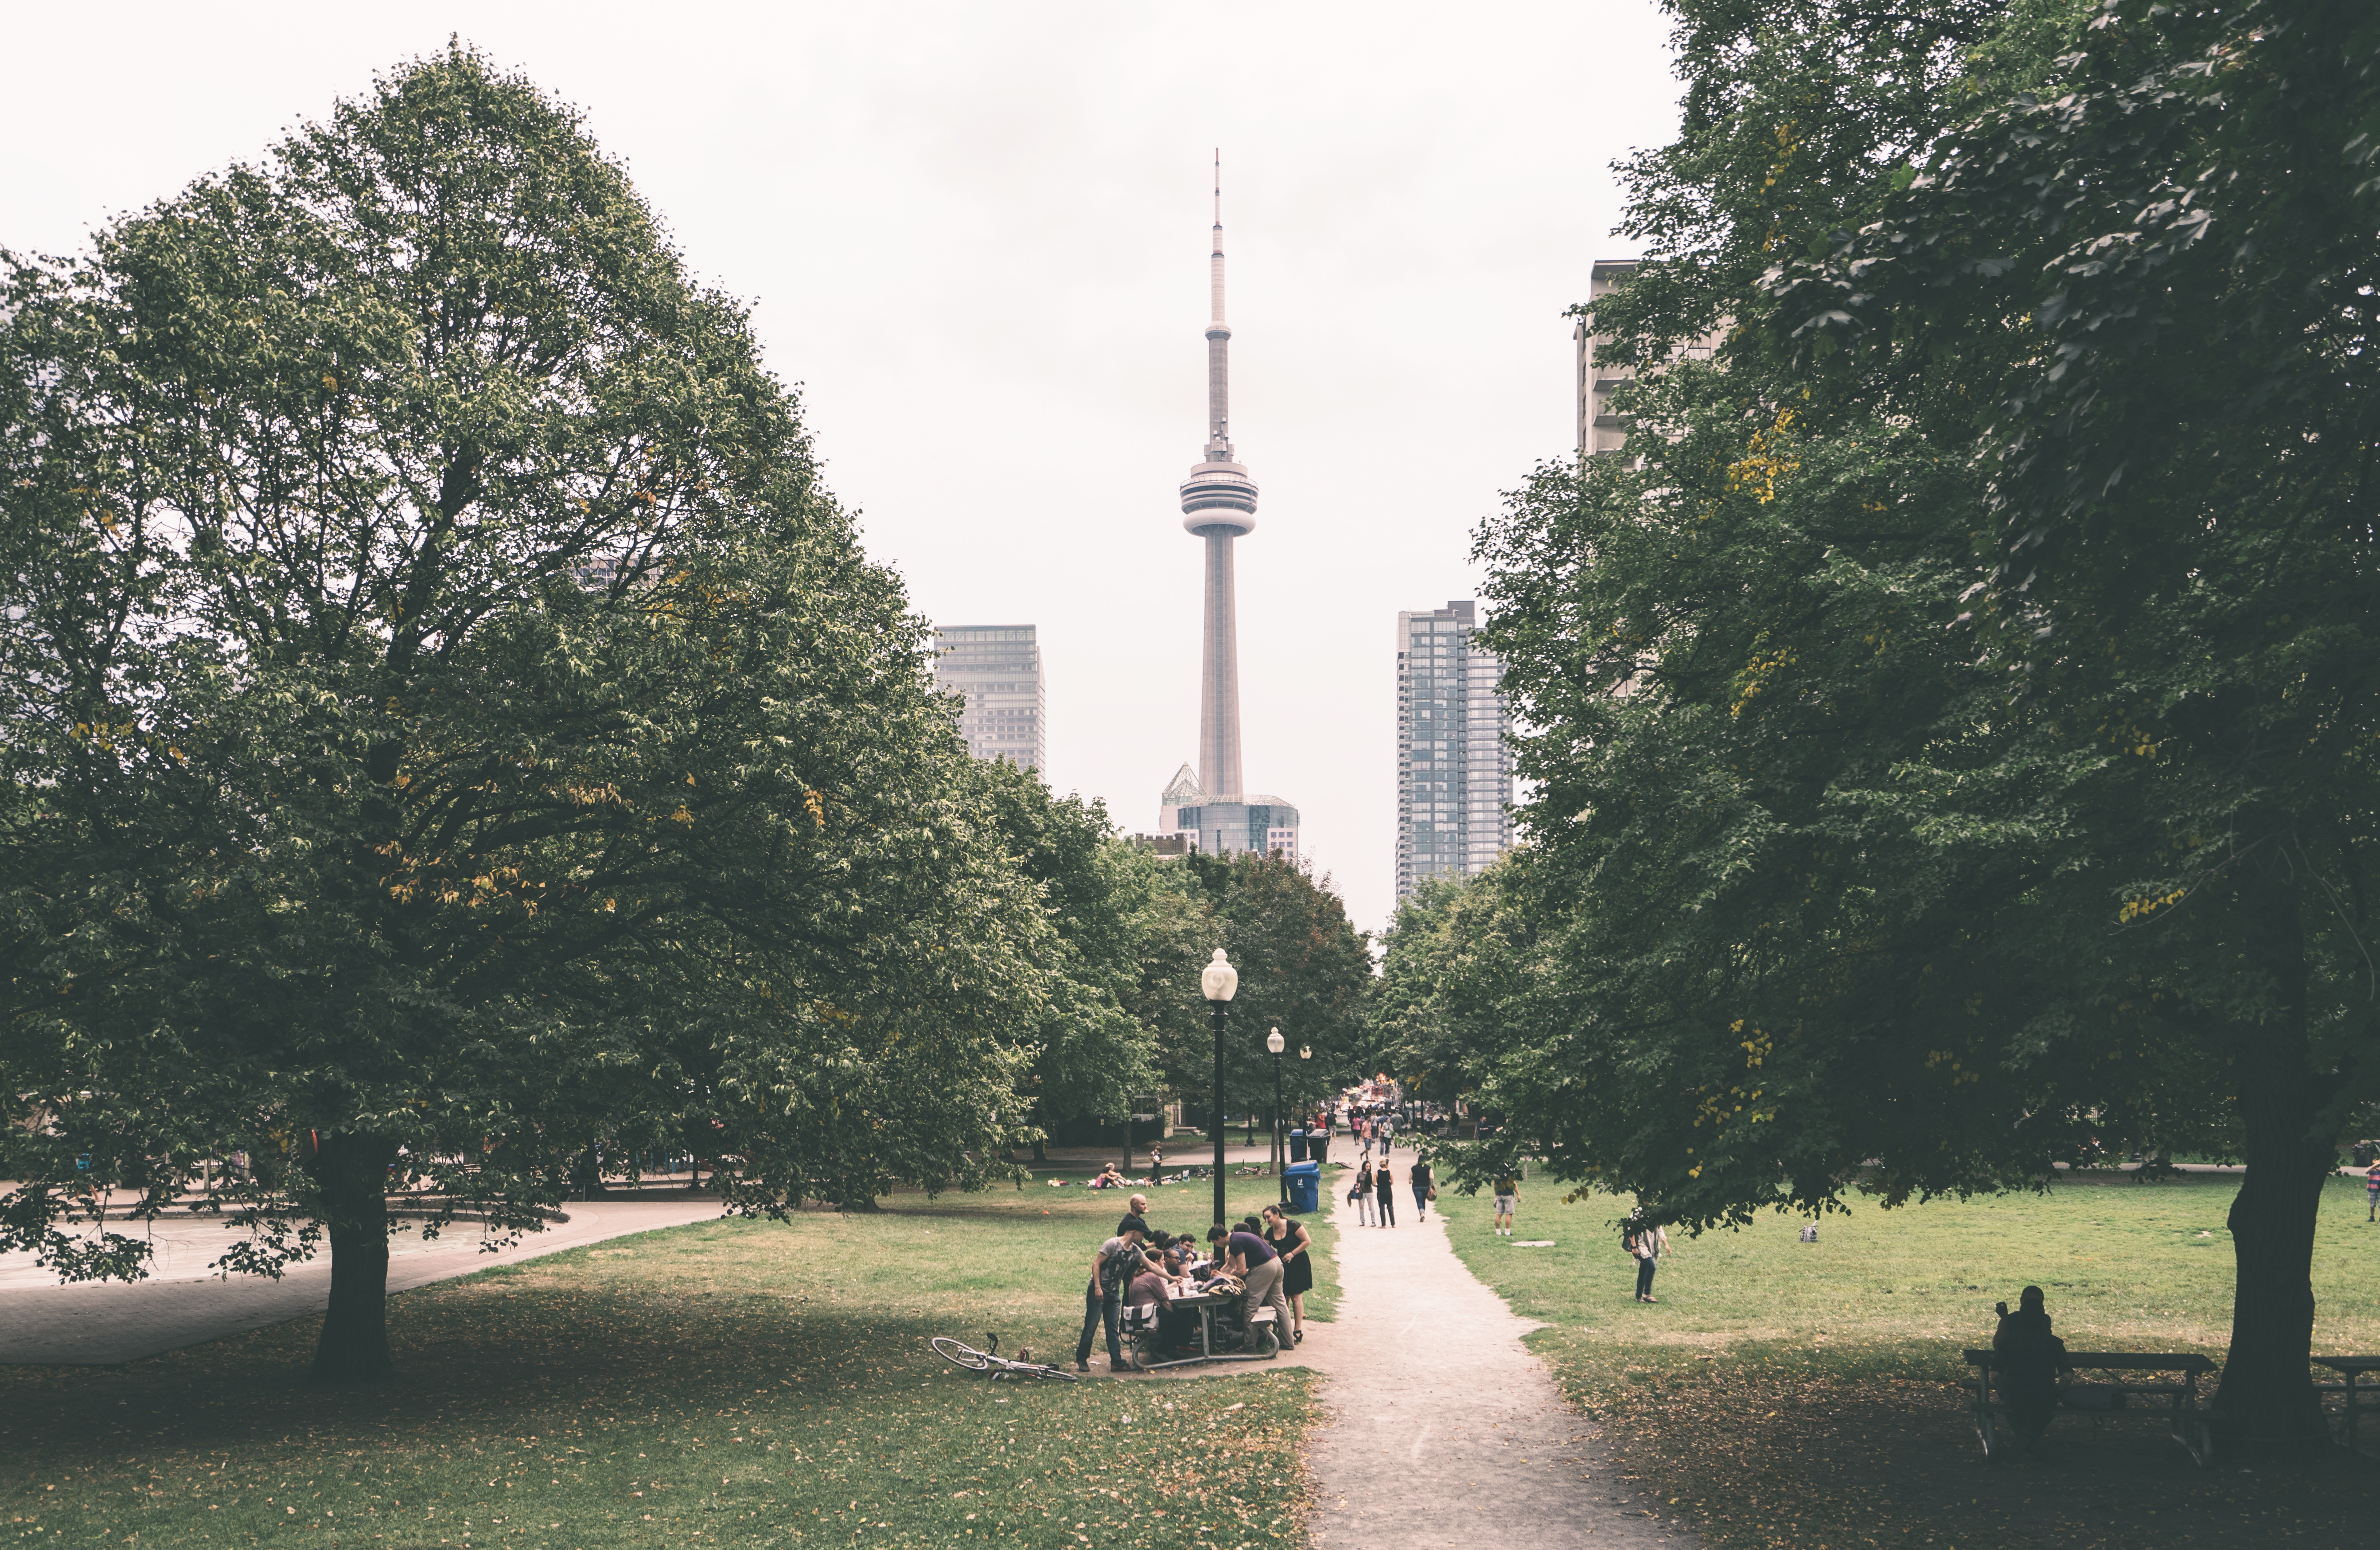
tree, city, tower, park, waterway, memorial